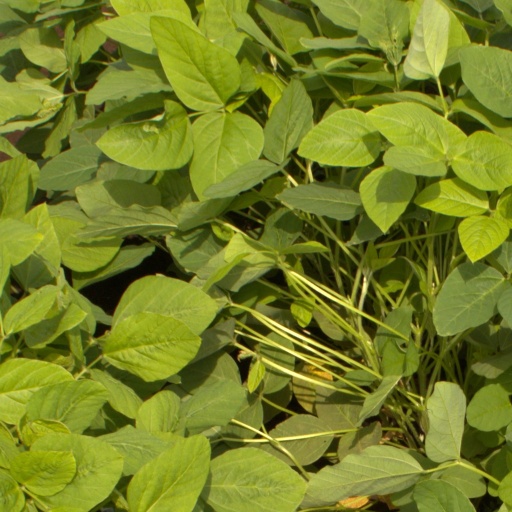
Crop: soybean